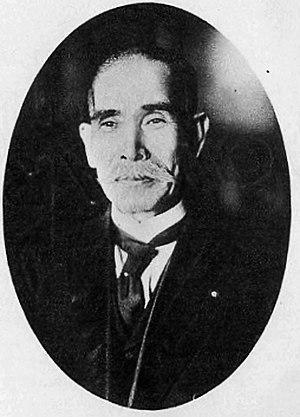
Yamanashi Hanzō, né le 6 avril 1864 à Hiratsuka dans la préfecture de Kanagawa au Japon et décédé à l'âge de 80 ans le 2 juillet 1944 à Tokyo, est un général de l'armée impériale japonaise qui fut ministre de la Guerre de 1921 à 1923 puis gouverneur-général de Corée de 1927 à 1929.
La position de gouverneur-général de Corée 朝鮮總督 exista pendant l'occupation japonaise du pays de 1910 à 1945.